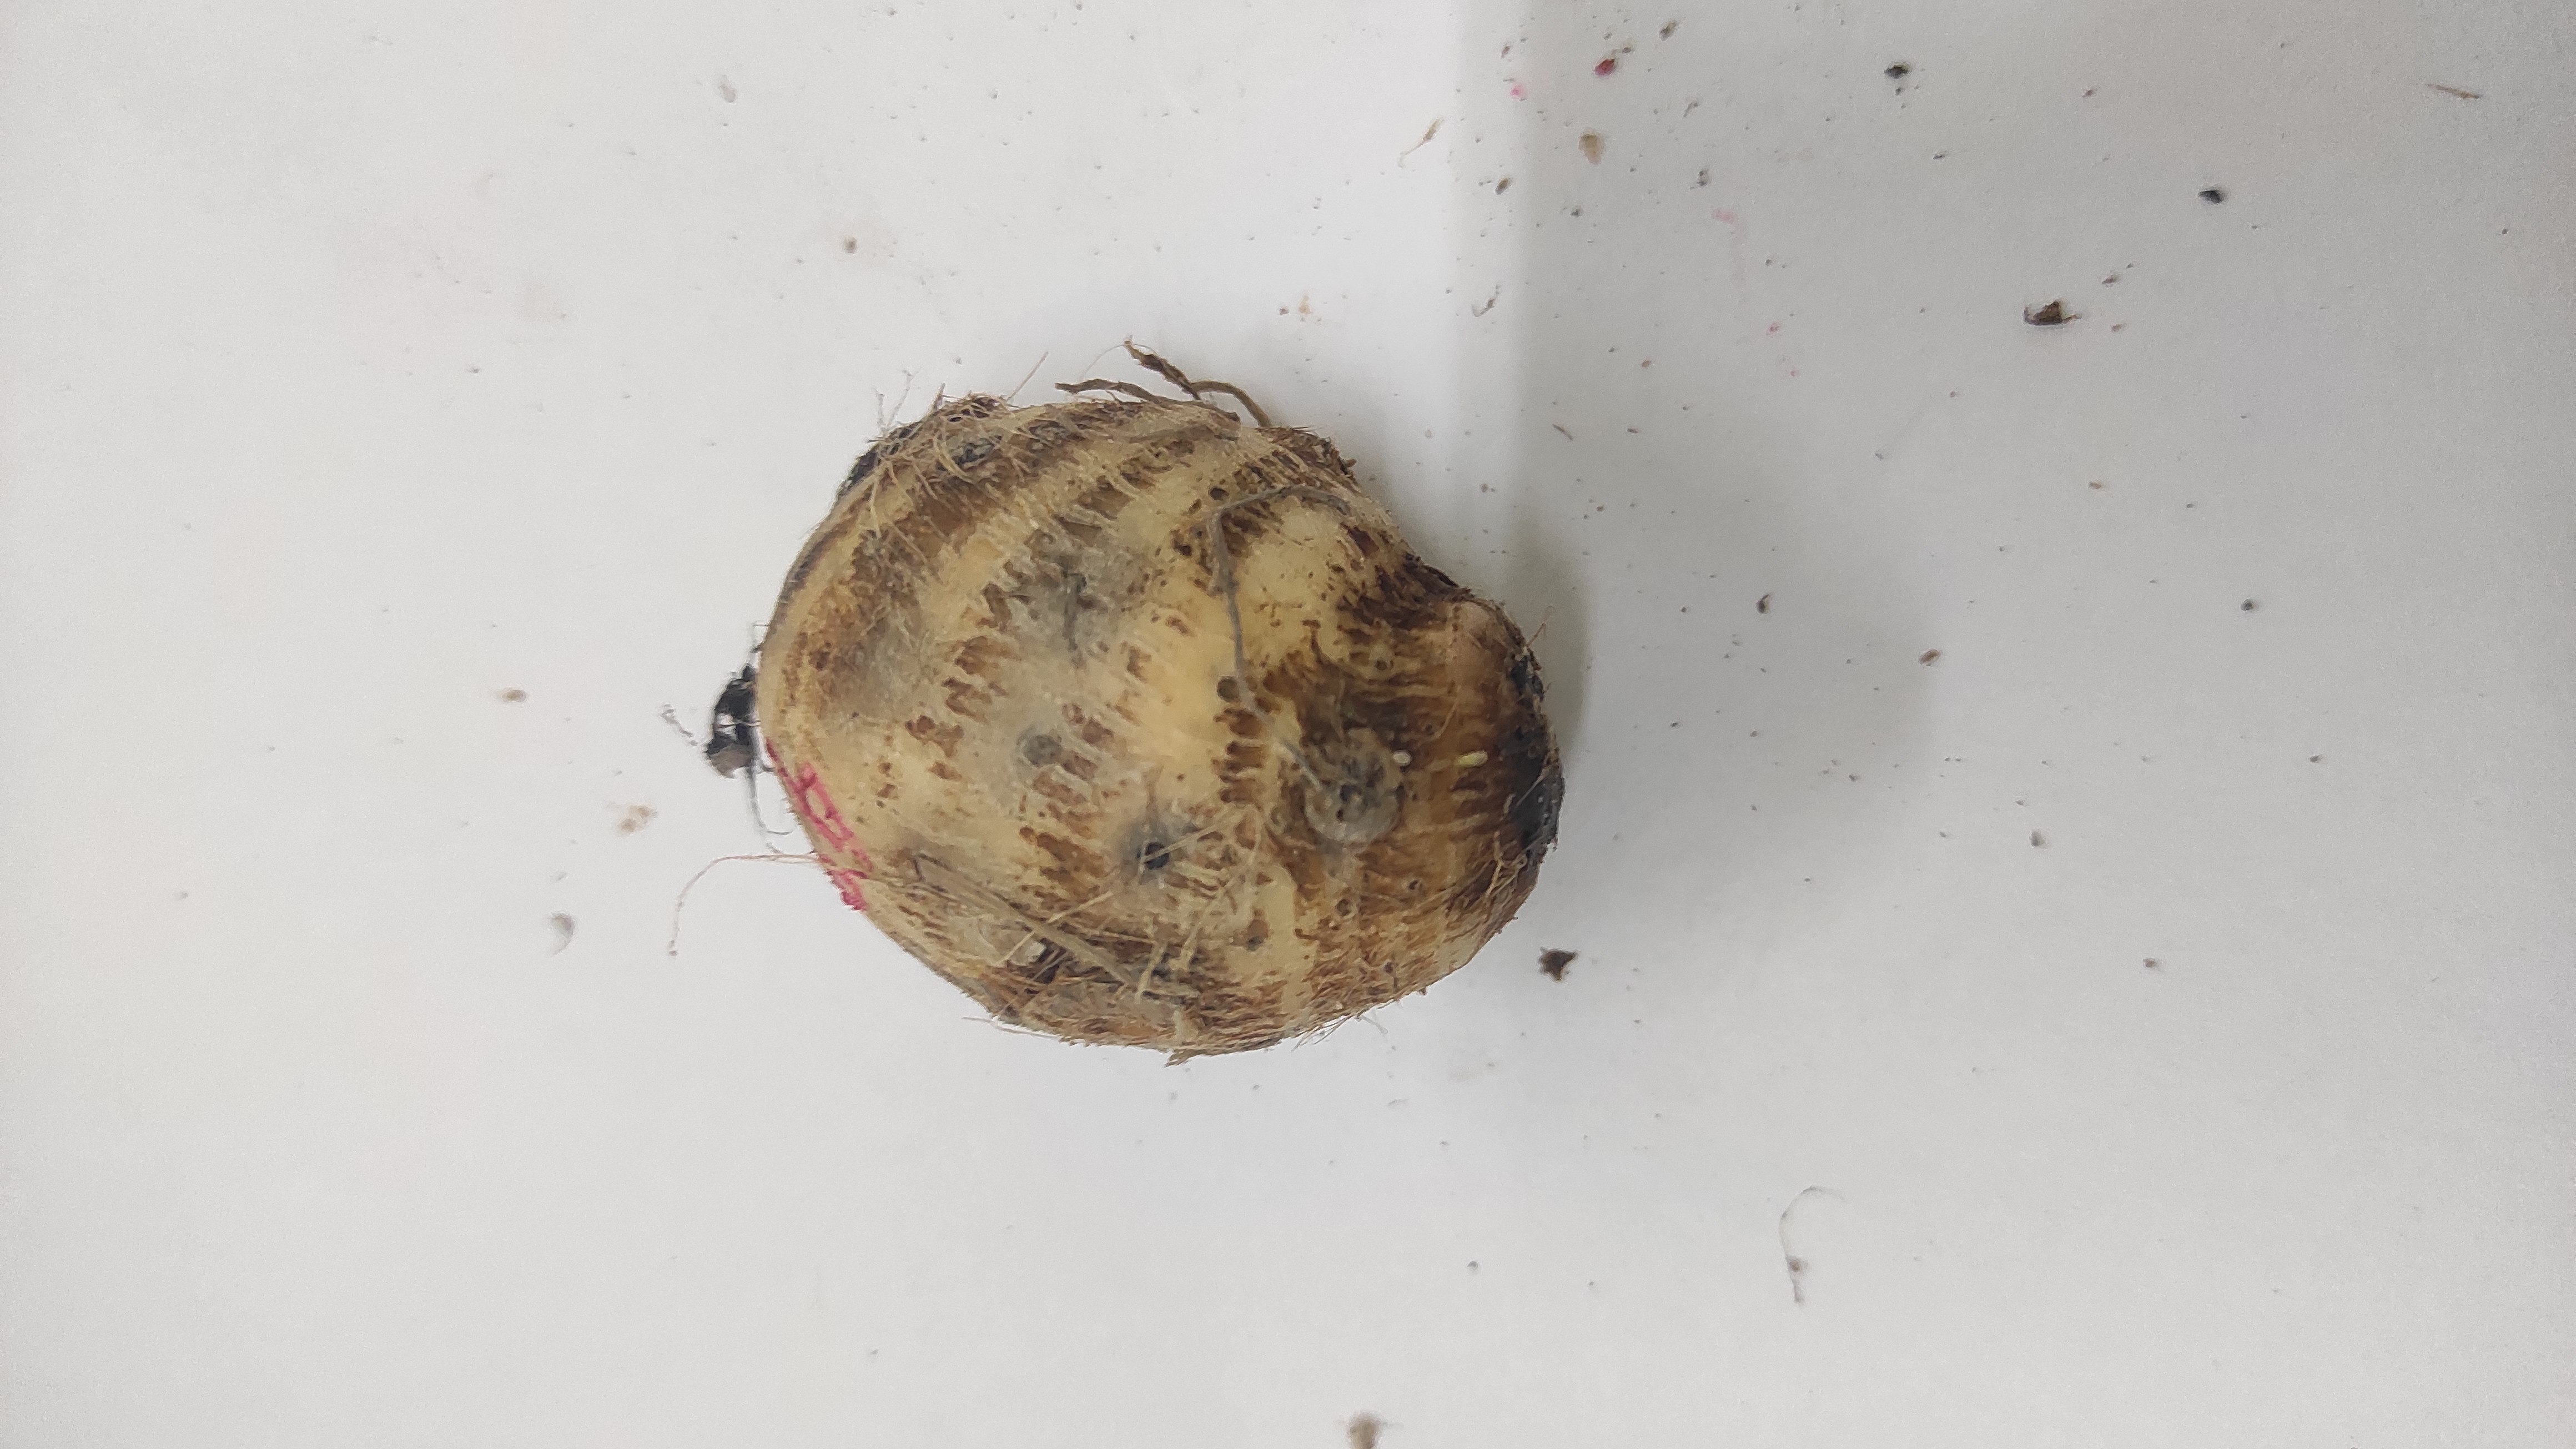
Crop: Taro root
Condition: Fresh